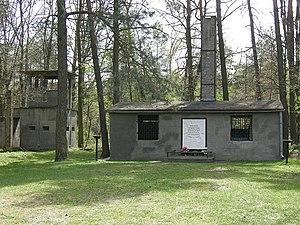
Le nom de Blechhammer est plus communément utilisé pour faire référence à un ensemble de camps allemands de prisonniers, camps de travail, camps disciplinaires et camps de concentration durant la Seconde Guerre mondiale. Le camp de Blechhammer fait également référence au camp de travail des Juifs, ZAL.